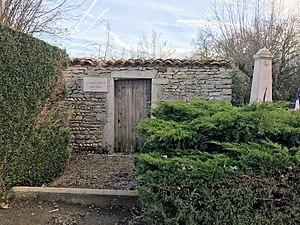
Vestiges de la maison d'Edgar Quinet à Certines (Ain)
Certines est une commune française, située en Bresse, dans le département de l'Ain en région Auvergne-Rhône-Alpes.